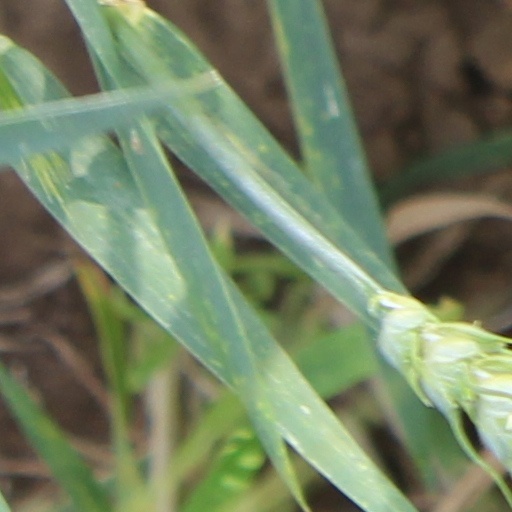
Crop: wheat